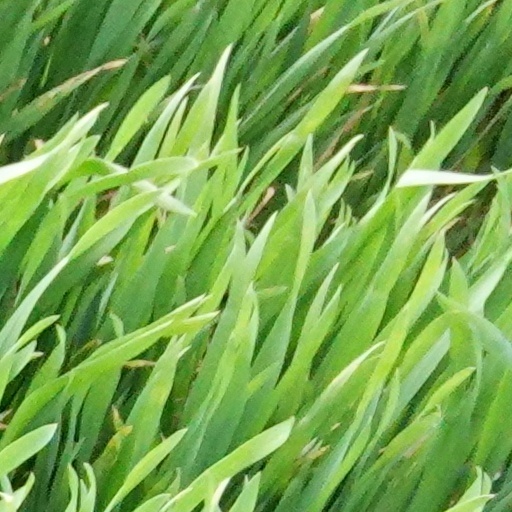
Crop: wheat